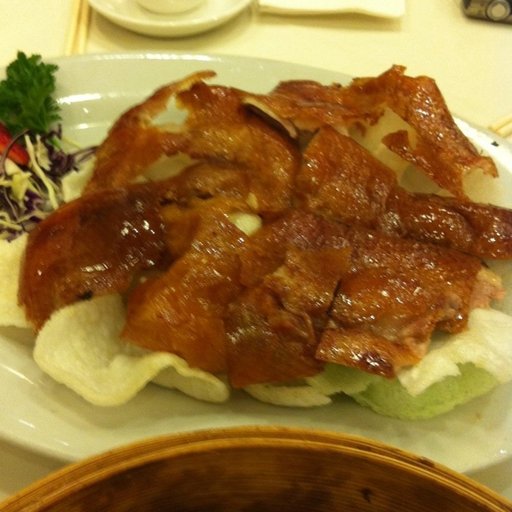
Label: peking_duck